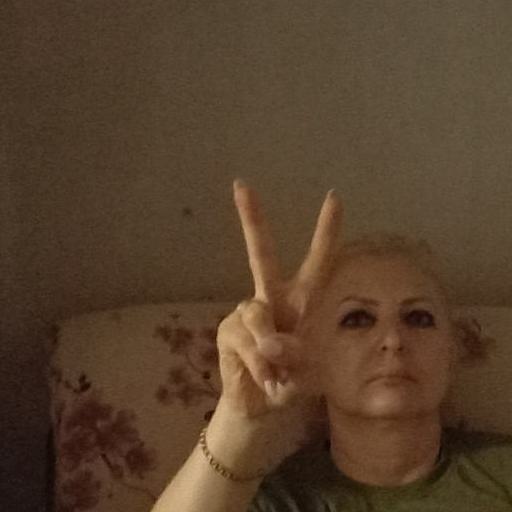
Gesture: peace